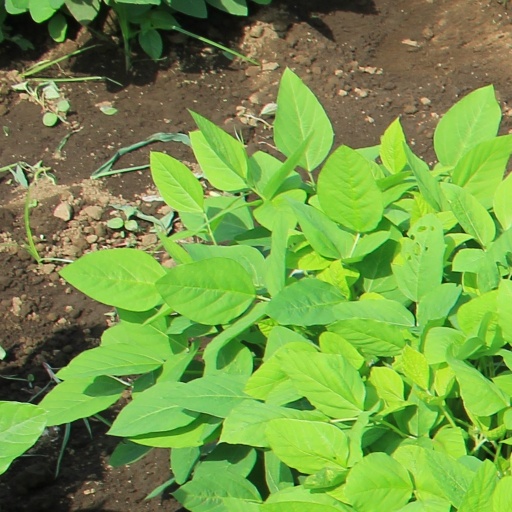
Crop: soybean